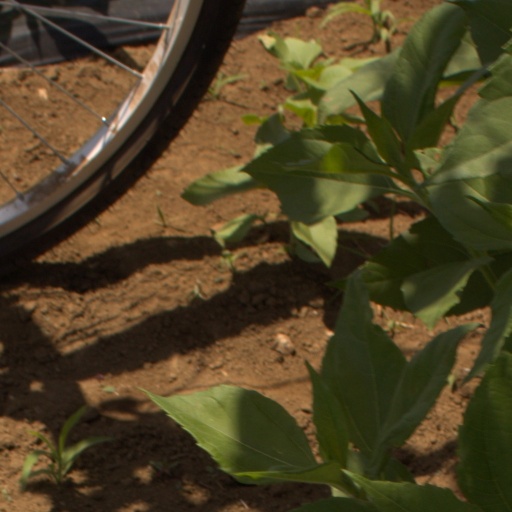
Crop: Jerusalem artichoke